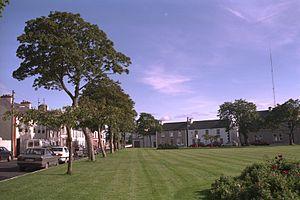
Malin est un village du comté de Donegal, en Irlande, situé 6 kilomètres au nord de Carndonagh. Treize kilomètres plus au nord se trouve Malin Head, le point le plus au nord de l’île d’ Irlande. Malin a remporté la Irish Tidy Towns Competition en 1970 et 1991.